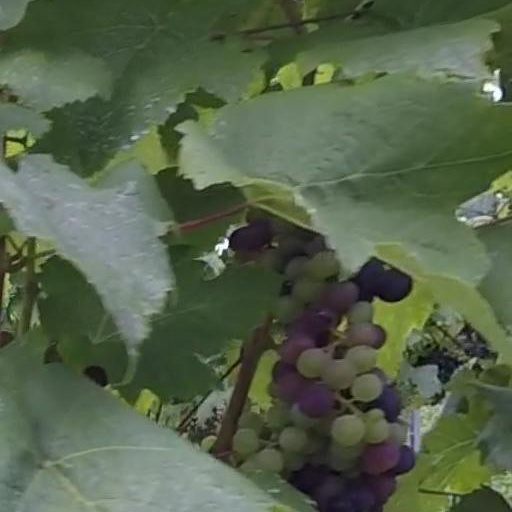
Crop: grape